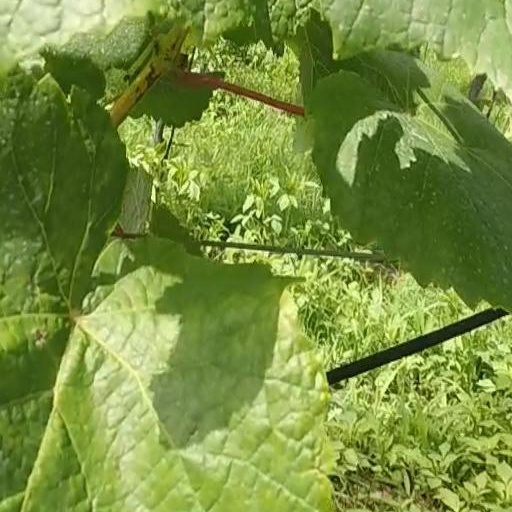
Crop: grape